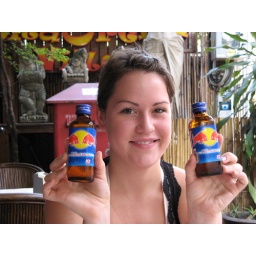
This is how the red bull was served in Bangkok. Little glass bottles - and it wasn't very carbonated.